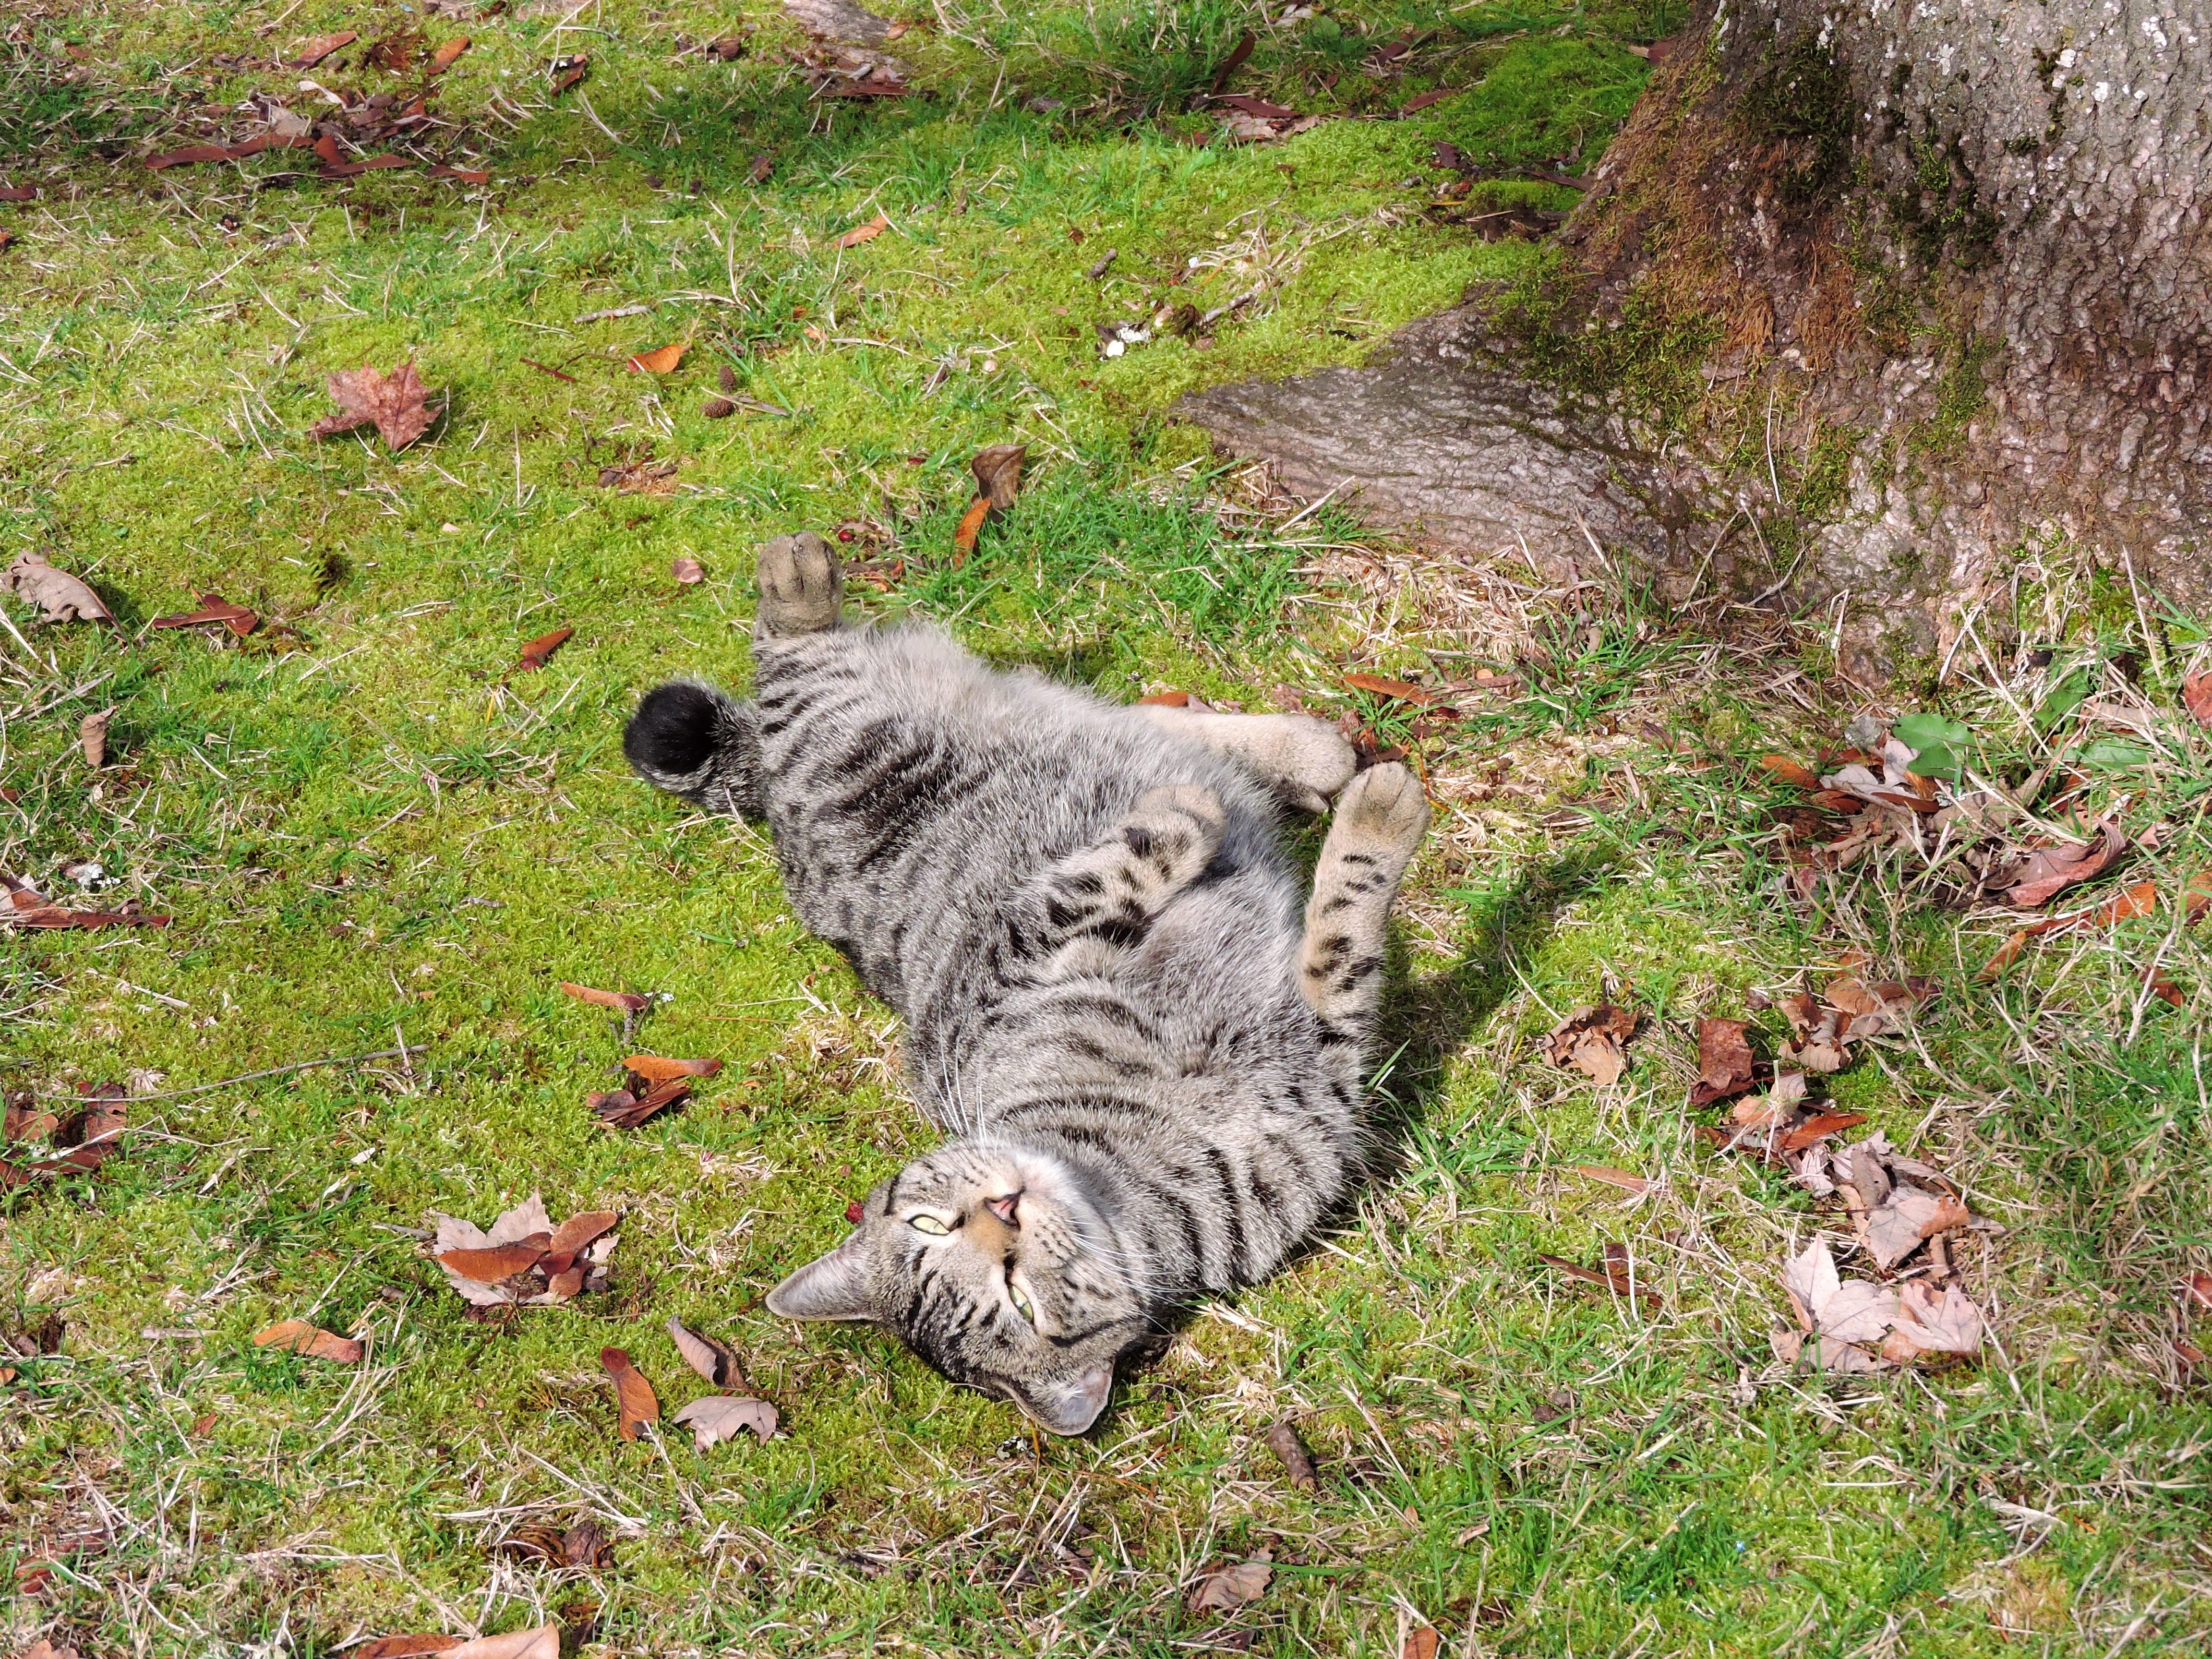
nature, grass, outdoor, sun, lawn, wildlife, pet, green, cat, feline, mammal, fauna, outside, tiger, rolling, big cats, wild cat, cat like mammal